Hannya

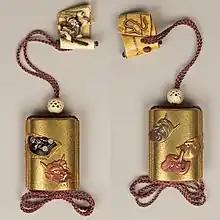
with Noh masks. (front and back) Edo period, 1800s. The Metropolitan Museum of Art.

The mask is used in many Noh and plays, as well as in Shinto ritual dances. The mask portrays the souls of women who have become demons due to obsession or jealousy, similar to the Buddhist concept of a hungry ghost. Plays in which a person may wear the mask include and ; its use in these two plays, two of the most famous of the Noh repertoire, and its distinctive and frightening appearance make it one of the most recognizable Noh masks.